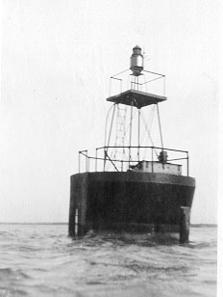
Building: Bowlers Rock Light
Country: United States of America
Year built: 1868
Lighthouse in Virginia, United States Lighthouse Bowlers Rock Light Location Off Bowlers Landing on the Rappahannock River Coordinates 37°49′28″N 76°43′58″W / 37.8245°N 76.7327°W / 37.8245; -76.7327 Tower Constructed 1868 Foundation screw-pile Construction cast-iron / wood Shape square house Light First lit 1868 Deactivated 1920 The Bowlers Rock Light was a lighthouse located in the Rappahannock River in Virginia, United States. History 1921 Lighthouse, U.S. Coast Guard Archive This spot was marked by lightships beginning in 1835. In 1861 the first lightship was destroyed by Confederate raiders, and a second ship replaced it in 1864, to be replaced with a screw-pile lighthouse in 1868. Although a square house was constructed, the foundation had six plies, the two extra beings provided to protect the light from ice. In spite of this a report in 1895 remarked that the light had suffered such damage and was unlikely to survive. This prediction was fulfilled in 1918, when the light was destroyed. It was officially deactivated two years later. In 1921 a small caisson structure with an automated light replaced the lighthouse, and with variations in light source, continues in service to the present. References "Historic Light Station Information and Photography: Virginia" (PDF) . United States Coast Guard Historian's Office. Bowlers Rock Light , from the Chesapeake Chapter of the United States Lighthouse Society de Gast, Robert (1973). The Lighthouses of the Chesapeake . Johns Hopkins University Press. v t e Lighthouses of Virginia Main: List of lighthouses in the United States Assateague Light Back River Light Bells Rock Light Bowlers Rock Light Cape Charles Light Cape Henry Light Cherrystone Bar Light Chesapeake Light Craney Island Light Deepwater Shoals Light Dutch Gap Canal Lights Great Wicomico River Light Hog Island Light Jones Point Light Jordan Point Light Killock Shoal Light Lambert Point Light Nansemond River Light New Point Comfort Light Newport News Middle Ground Light Old Plantation Flats Light Old Point Comfort Light Pages Rock Light Point of Shoals Light Pungoteague Creek Light Smith Point Light Stingray Point Light Tangier Sound Light Thimble Shoal Light Tue Marshes Light Watts Island Light White Shoal Light Windmill Point Light Wolf Trap Light York Spit Light Authority control databases : Geographic ARLHS Admiralty : J1680 USCG : 2-15445